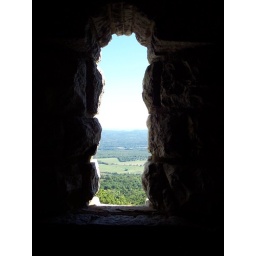
looking through a window from the tower above Lake Mohonk, New Paltz NY